Southern Airways

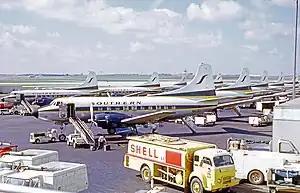
Nine Martin 4-0-4s at the Atlanta hub in 1972 before departing on the morning wave of flights

Southern Airways was founded by Frank Hulse in 1944, followed by its first flight in 1949. As a local service carrier, Southern Airways covered the south-central U.S. In 1955, their network spanned from Memphis south to New Orleans and east to Charlotte and Jacksonville. In August 1953, Southern flew to 29 airports and in August 1967 to 50.